Dwight McNeil

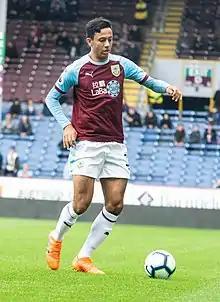
McNeil playing for Burnley in 2018

Dwight James Matthew McNeil (born 22 November 1999) is an English professional footballer who plays as a winger for club Everton.